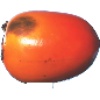
Label: kaki